James H. Snook

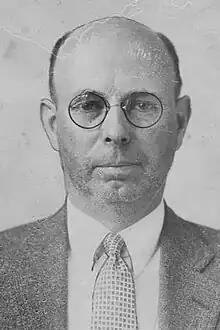
Snook in 1929

James Howard Snook (September 17, 1879 – February 28, 1930) was an American Olympic sport shooter, veterinarian, and convicted murderer. He won two gold medals for the United States at the 1920 Summer Olympics and is the only Olympic gold medalist to have been executed for murder.